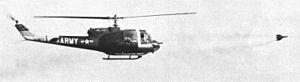
La France, dotée d'un complexe militaro-industriel, exporte de l'armement auprès d'États étrangers. C'est dans les années 2010 le troisième pays exportateur d'armement au monde, derrière les États-Unis et la Russie ; l'Hexagone a toujours figuré depuis les années 1950 parmi les cinq premiers exportateurs mondiaux d'armes.